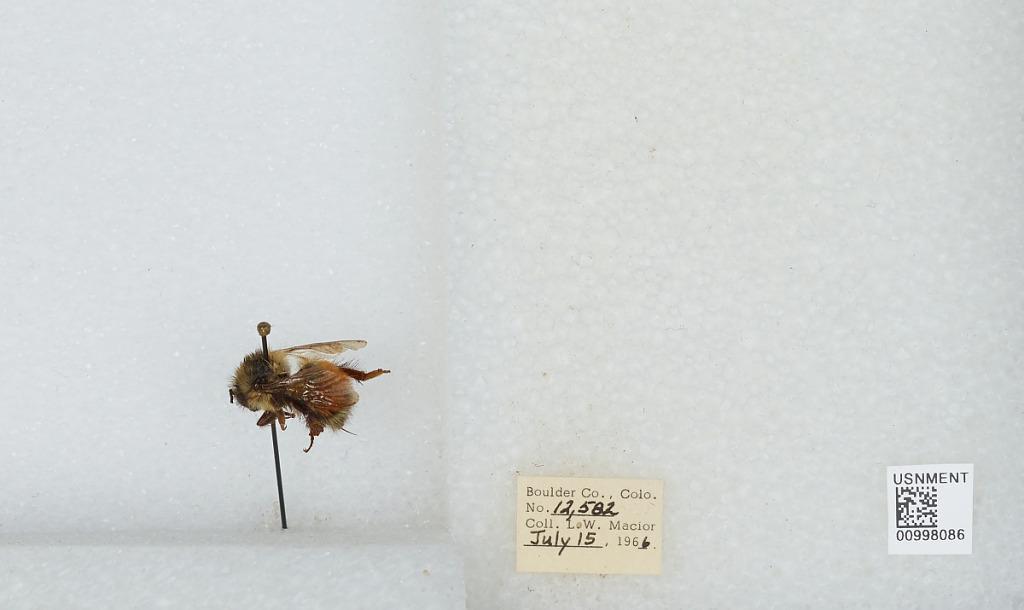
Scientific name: Bombus (Pyrobombus) melanopygus Nylander
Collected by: L. Macior
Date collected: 1966-7-15
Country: United States
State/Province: Colorado
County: Boulder
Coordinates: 40.015, -105.27